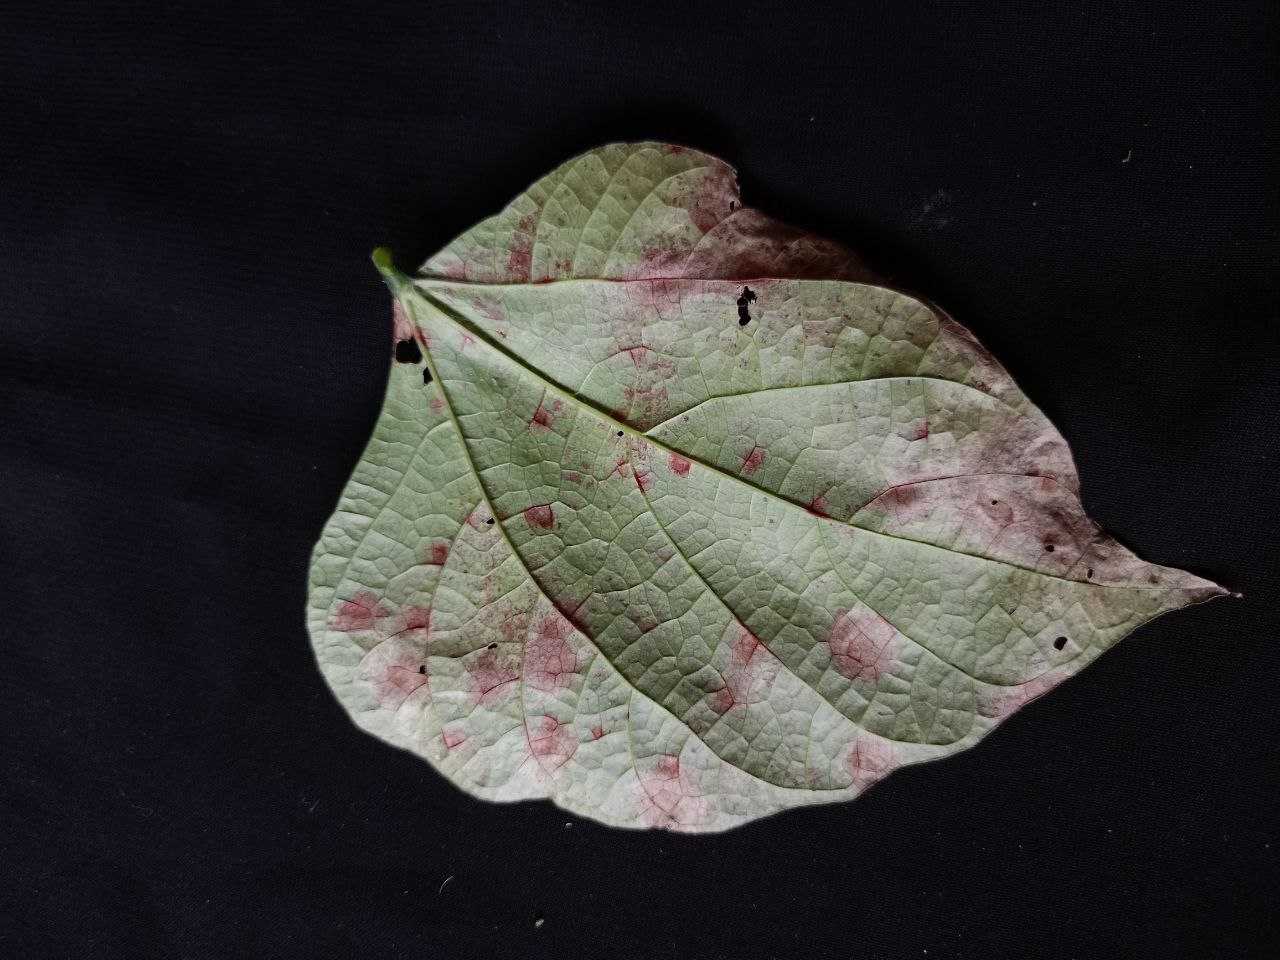
Crop: bean
Leaf condition: Blight